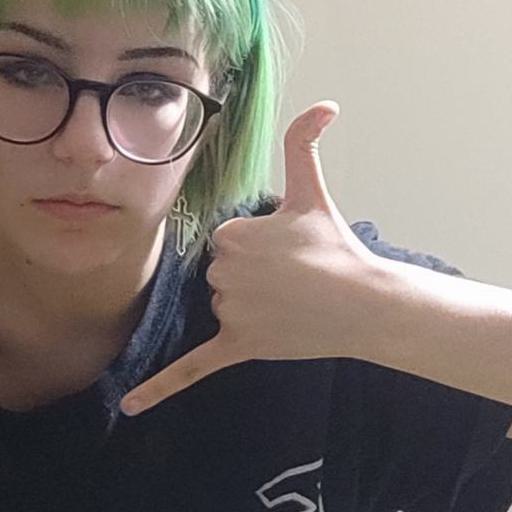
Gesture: call